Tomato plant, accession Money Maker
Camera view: tilt-top (135 deg); turntable rotation: 300 degrees
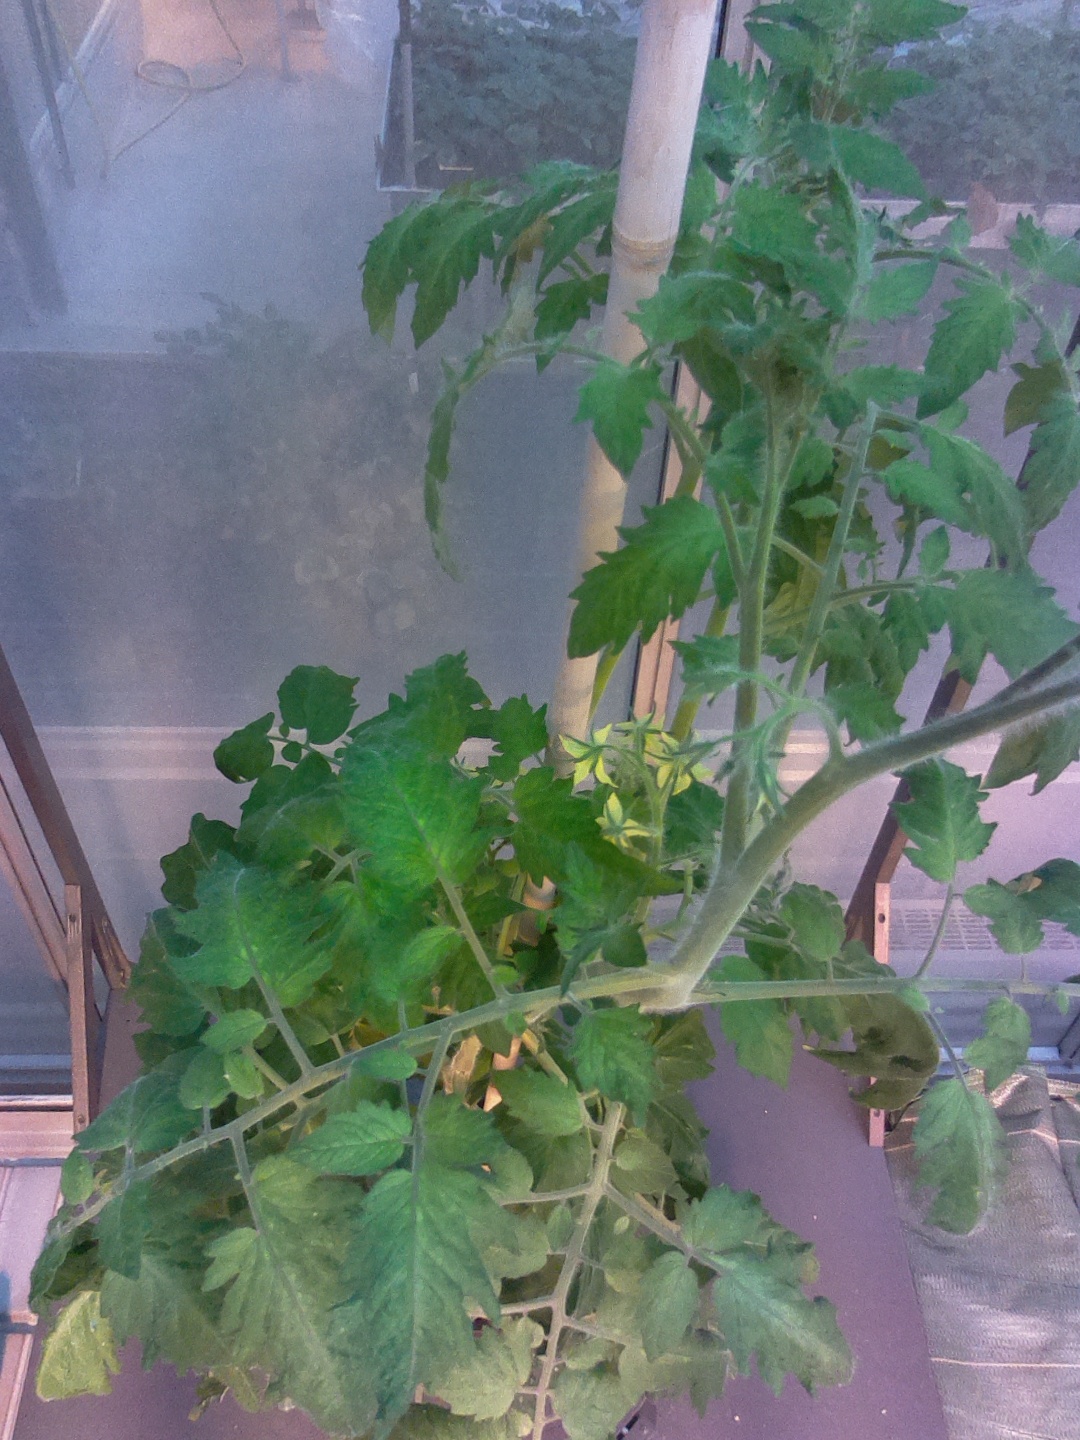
BBCH growth stage 67: Full flowering, 70%-80% of flowers open, more petals falling